Incheon

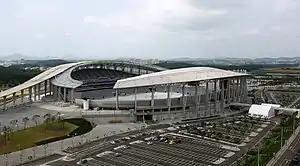
Incheon Asiad Main Stadium, main stadium of 2014 Asian Games

The city was the site of the Battle of Chemulpo Bay, where the first shots of the Russo-Japanese War were fired.